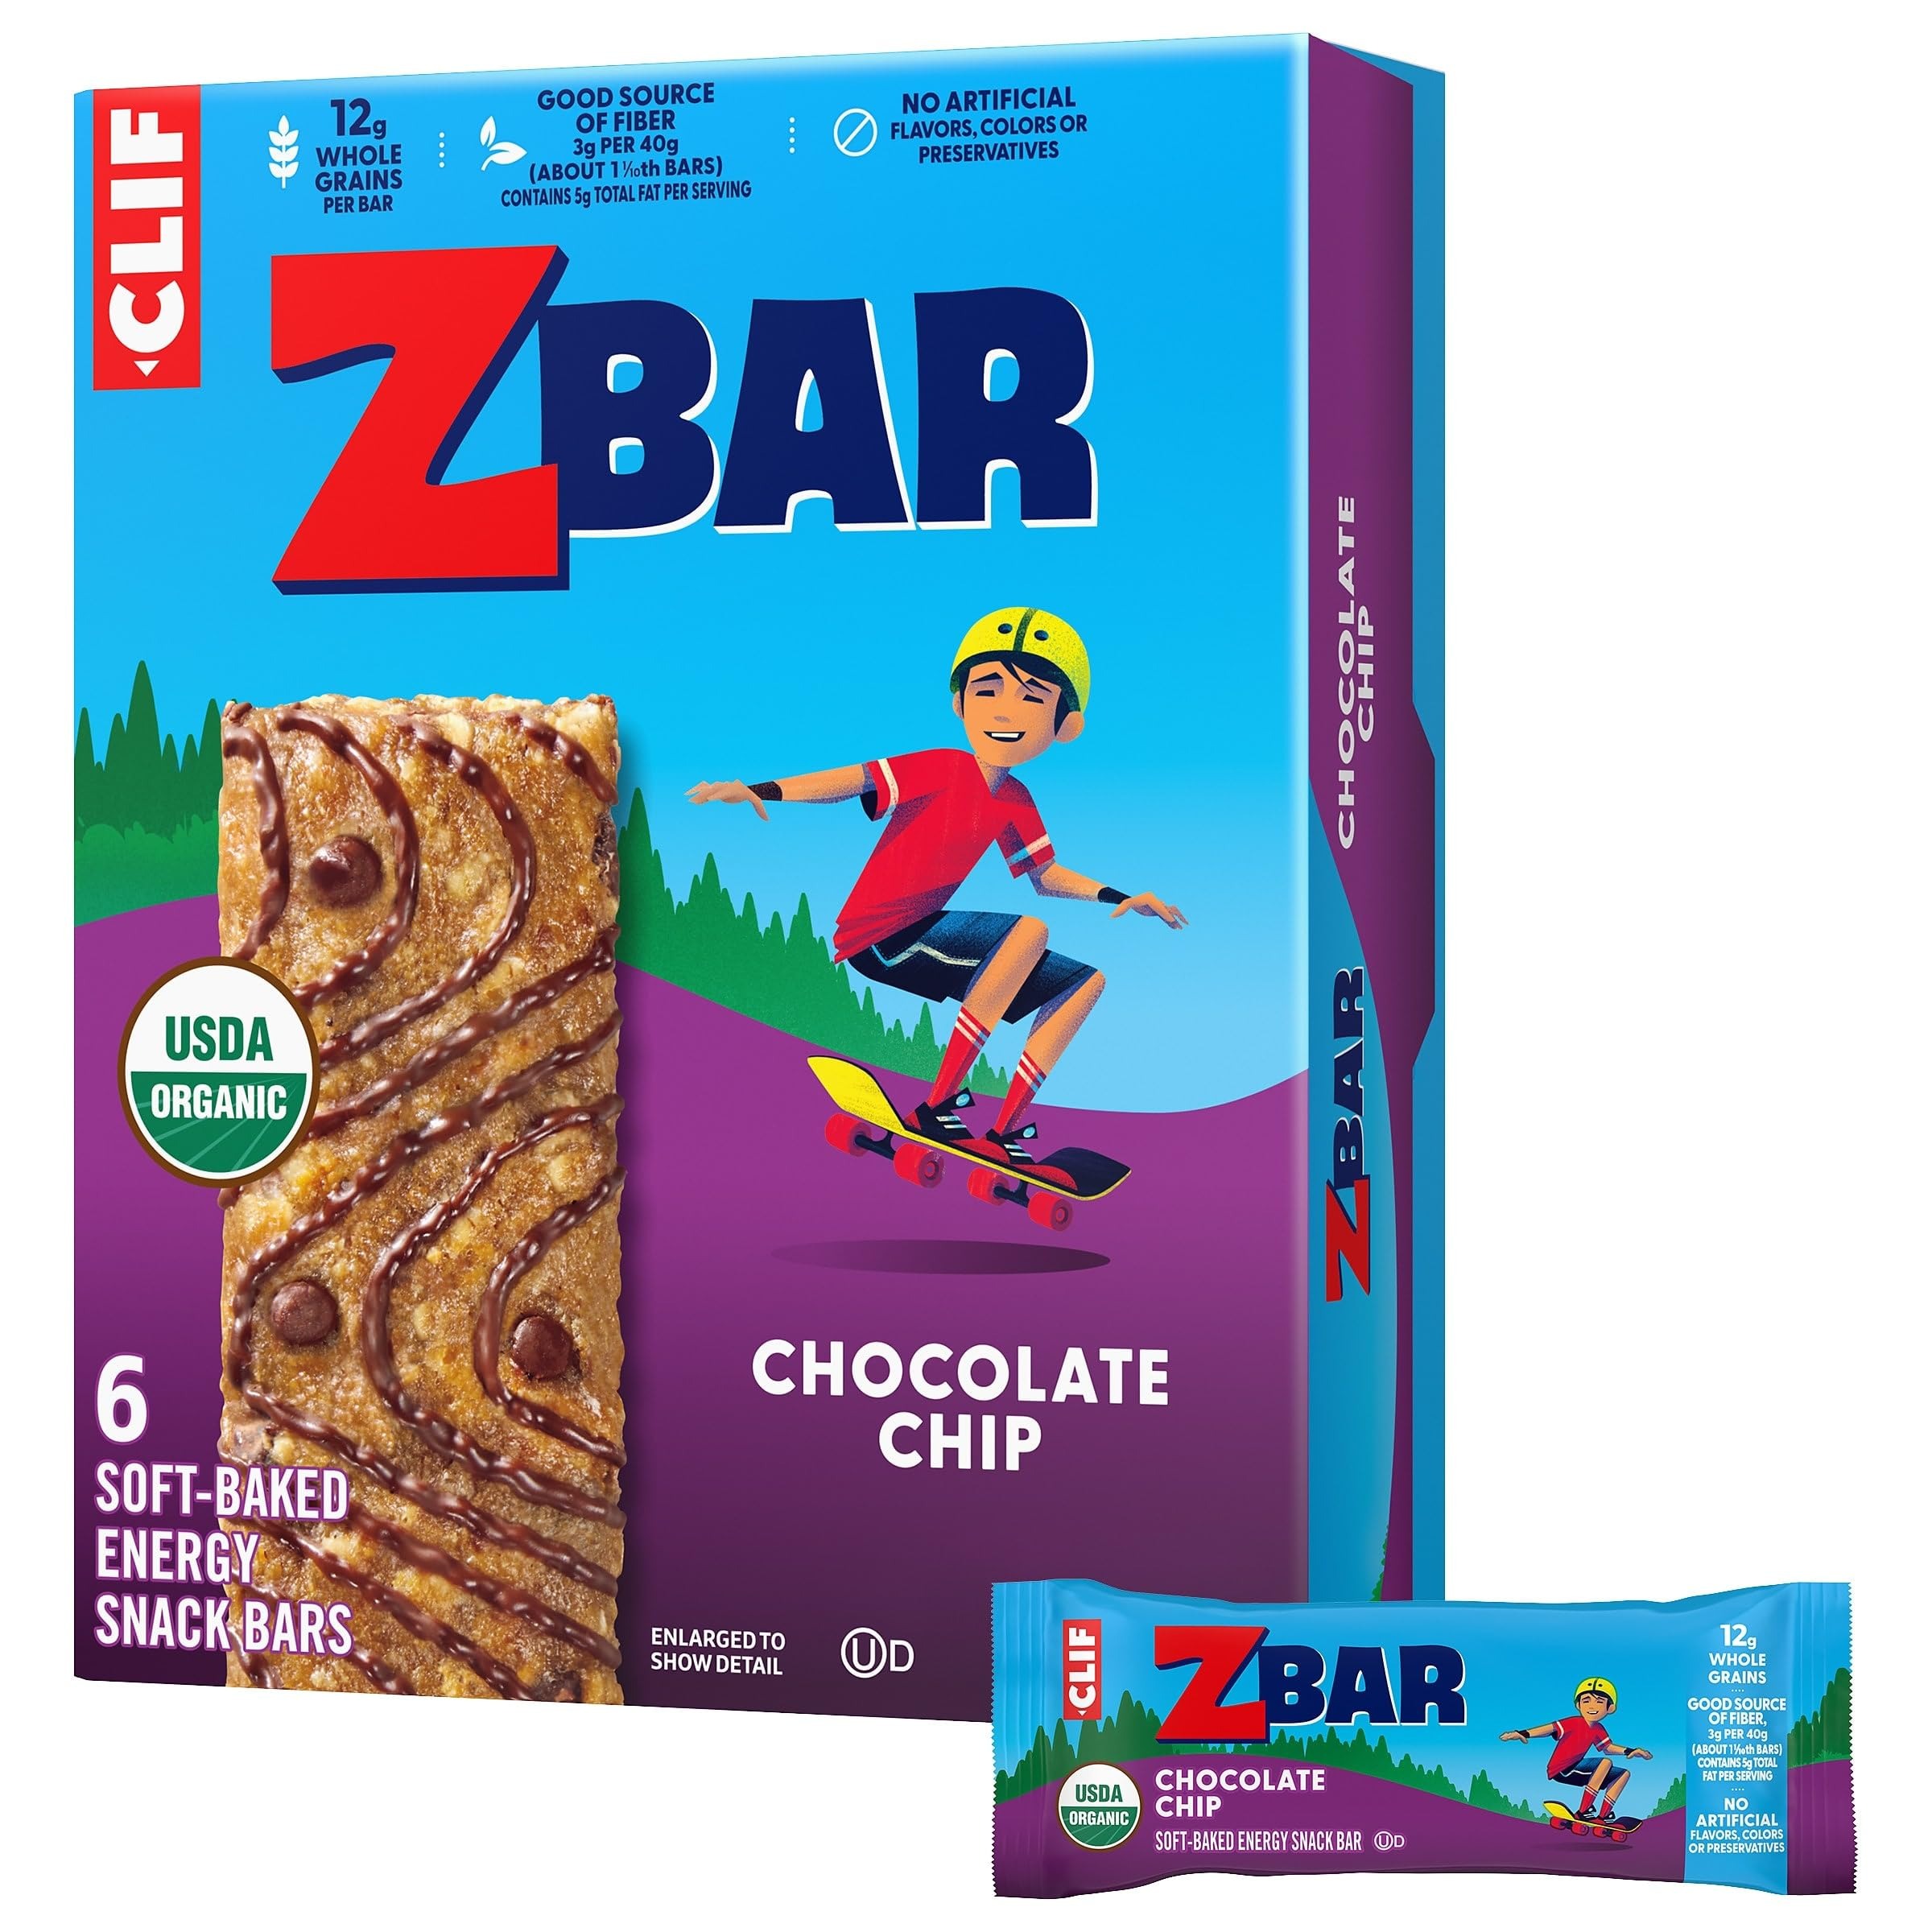
Item Name: Zbar - Chocolate Chip - Soft Baked Snack Bars - Non-GMO - 11g Whole Grains - USDA Organic Granola Bars (6 Pack)
Bullet Point 1: DELICIOUS TASTE: Includes one 6-pack box of Zbar Chocolate Chip snack bars with all the chewy texture and delicious taste of a chocolate chip cookie – in an organic granola bar! (packaging may vary)
Bullet Point 2: SOFT-BAKED TEXTURE: Zbar is a soft & chewy granola bar with 11g whole grains per snack bar, and it is also a good source of fiber with 3g per 40g (about 1 1/10th bars), contains 5g total fat per serving
Bullet Point 3: ORGANIC & NON-GMO: Zbar snack bars are Non-GMO and USDA Certified Organic
Bullet Point 4: GO-TO FOR PARENTS: Lunchbox ready chocolate chip snack bars that are free from high fructose corn syrup and artificial flavors, colors, and preservatives
Bullet Point 5: DESIGNED FOR ACTIVE KIDS: Zbar granola bars are made with energizing rolled oats to keep kids zipping and zooming
Value: 7.62
Unit: Ounce

Price: 5.99